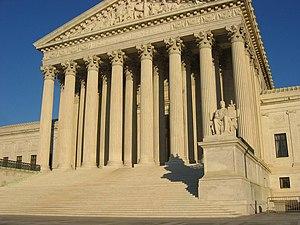
Un portique est une pièce, un passage ou une galerie ouverte en rez de chaussée et couverte entre deux colonnades ou rangs d'arcades. Les voûtes ou les plafonds sont supportés par des colonnes, des piliers ou des arcades soutenues par deux rangées de colonnes, ou par un mur et une rangée de colonnes.
Le bâtiment de la Cour suprême abrite la Cour suprême des États-Unis. Il est situé à Washington, D.C. au 1, First Street NE, juste à l'est du Capitole.